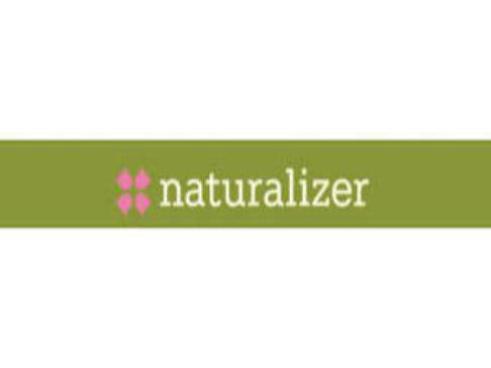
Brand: naturalizer-1
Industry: Clothes